Radclyffe Hall

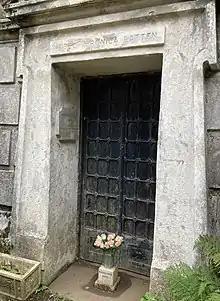
Vault of Mabel Batten and Radclyffe Hall in Highgate Cemetery

Hall lived with Troubridge in London and, during the 1930s, in the small town of Rye, East Sussex, noted for its many writers, including her contemporary the novelist E. F. Benson. Hall also was involved in affairs with other women throughout the years, including the actress Ethel Waters.